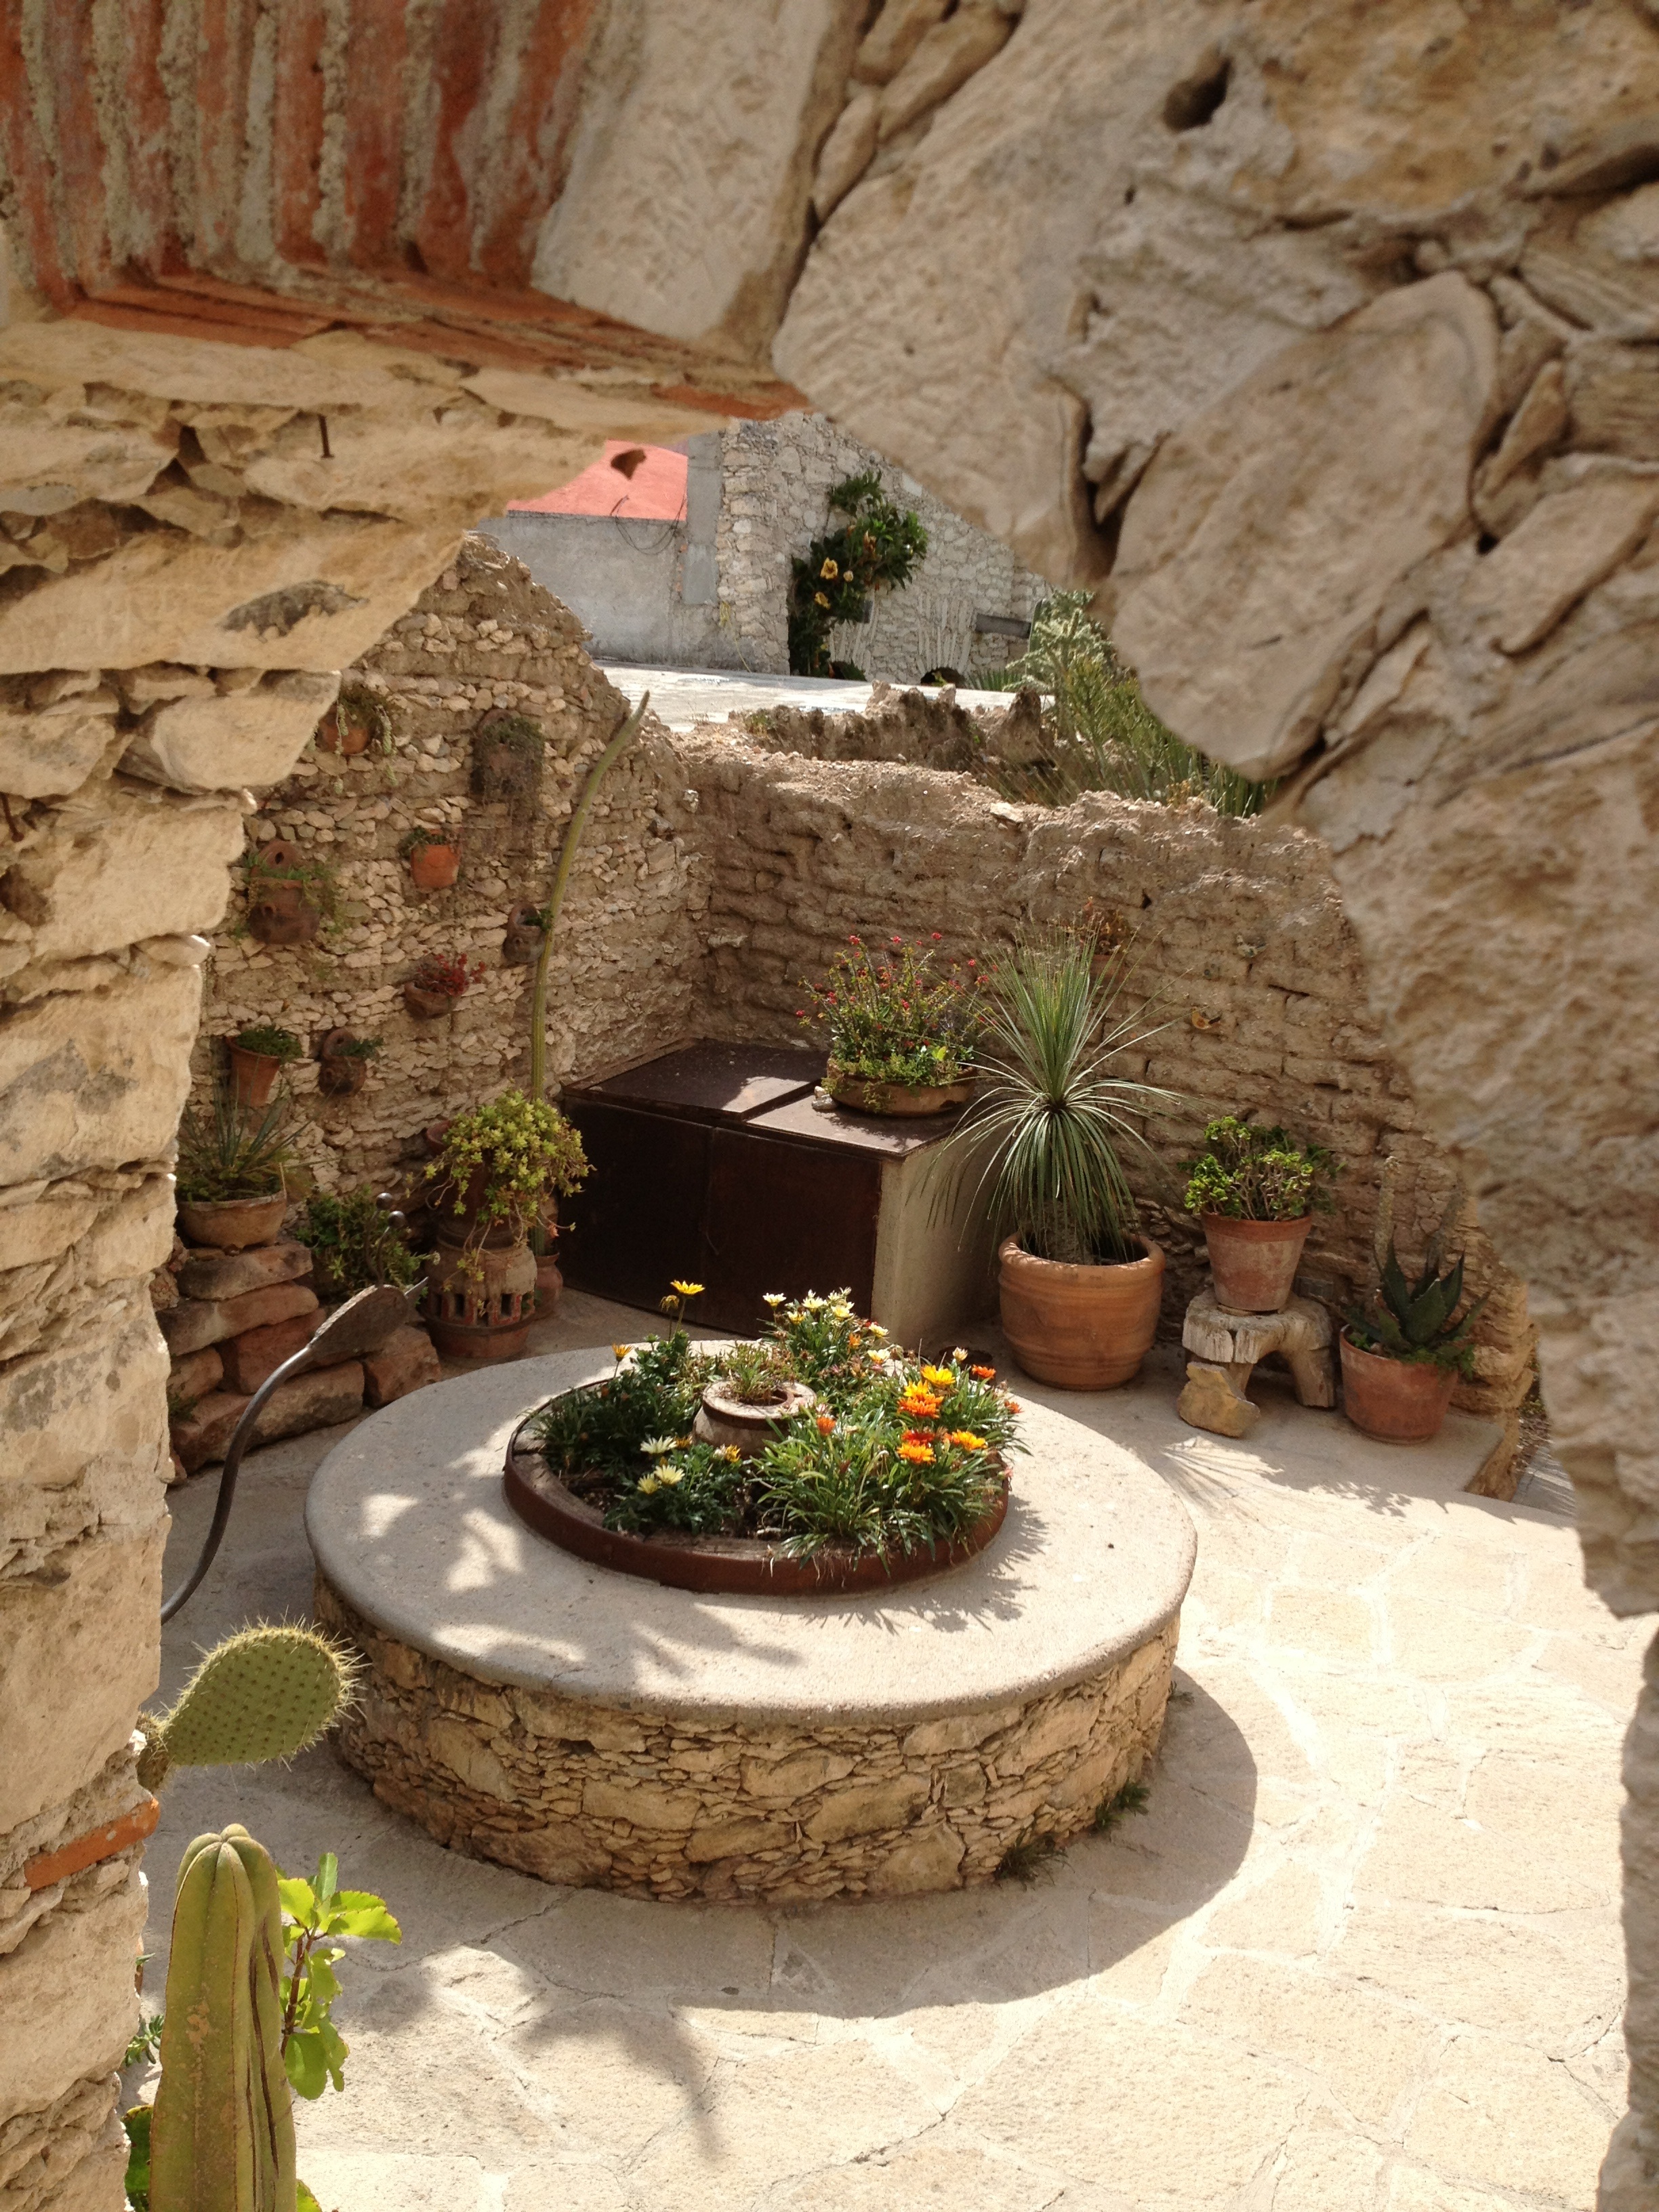
nature, rock, cactus, wall, garden, water feature